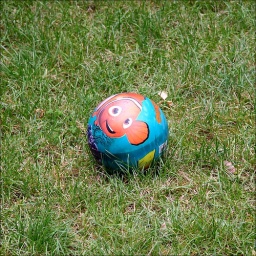
Nemo plastic ball in our garden.